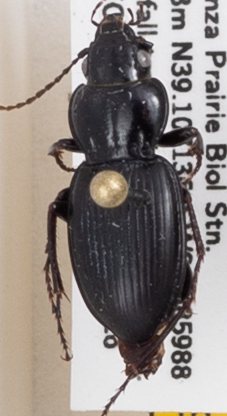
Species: Cyclotrachelus substriatus
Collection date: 2019-08-26
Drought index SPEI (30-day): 1.766
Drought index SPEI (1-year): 1.85
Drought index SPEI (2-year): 1.038